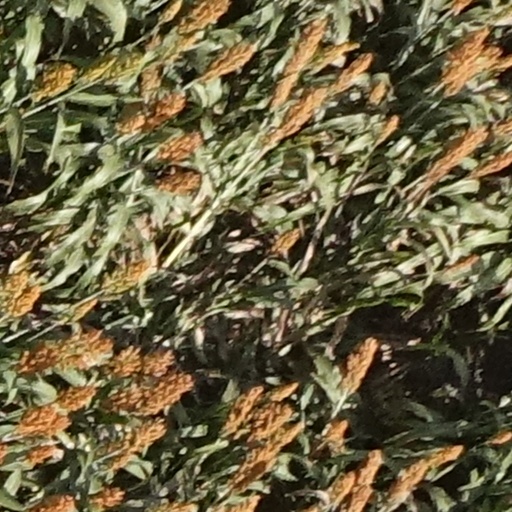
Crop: sorghum